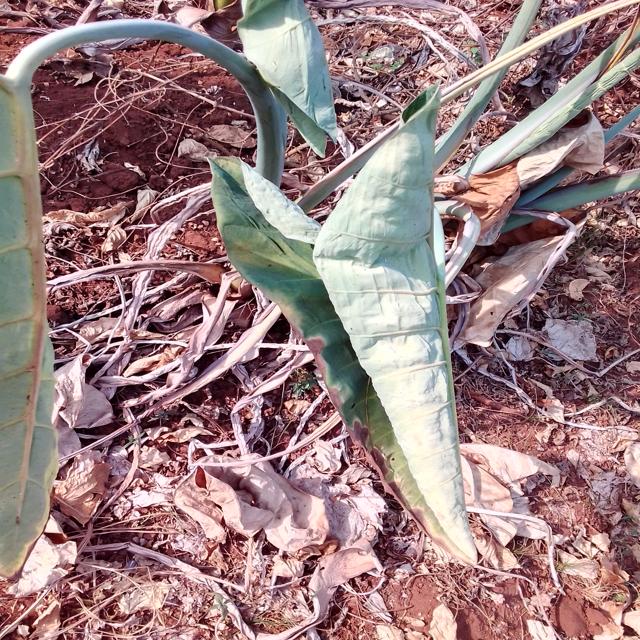
Label: Early_Blight